Côte Chalonnaise

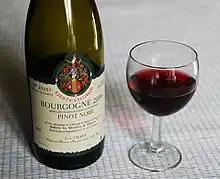
Some basic "Bourgogne Rouge" comes from Pinot noir grapes grown in the Côte Chalonnaise.

The principal grapes of the Côte Chalonnaise are the same major grapes found throughout Burgundy — Pinot noir and Chardonnay. Additionally there is significant plantings of Aligoté around the town of Bouzeron. Other minor grapes of the region include Gamay, Melon de Bourgogne, Pinot blanc and Pinot gris (known locally as Pinot Beurot). The Gamay that is grown here is often blended with lower quality Pinot noir to make Bourgogne Passe-Tout-Grains. In addition to still wine production, a sizable amount of sparkling wine is also produced. The wines of the Côte Chalonnaise are often very fruit-forward in their youth. The white wines of the region are characterized by their toasty, smokey notes due to fermentation in oak barrels.